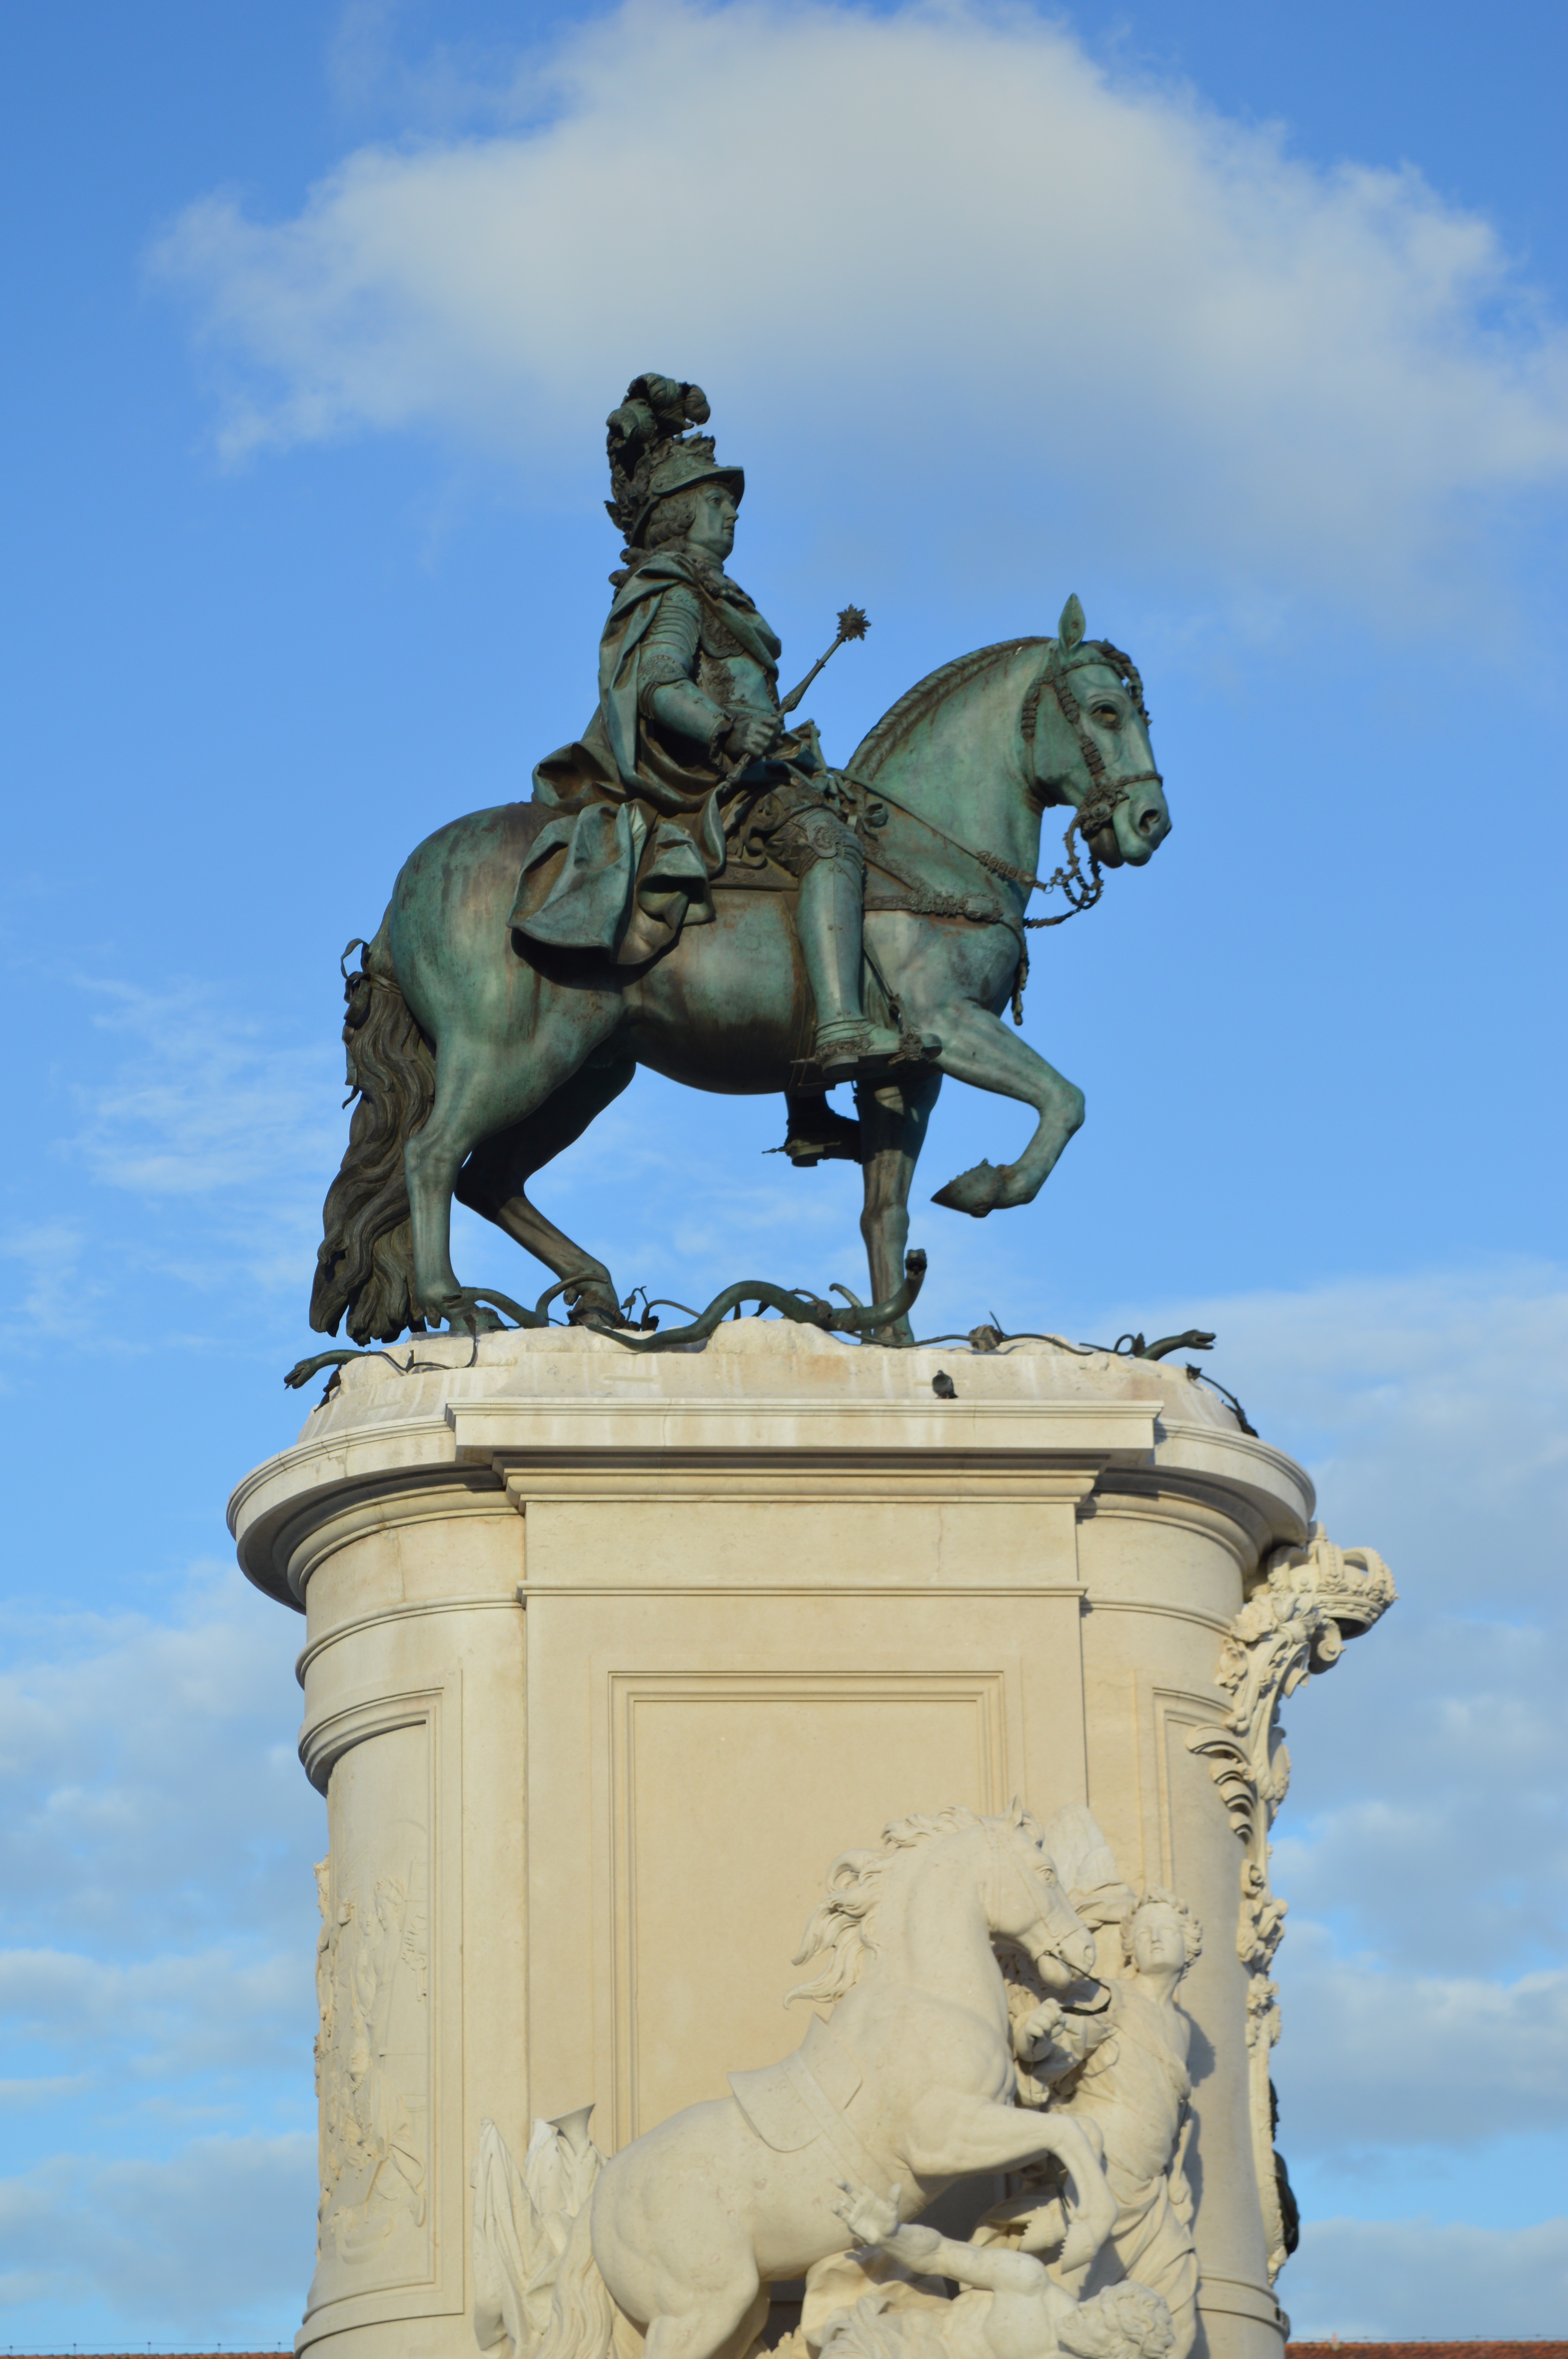
monument, statue, horse, sculpture, memorial, power, art, authority, ancient history, greatness